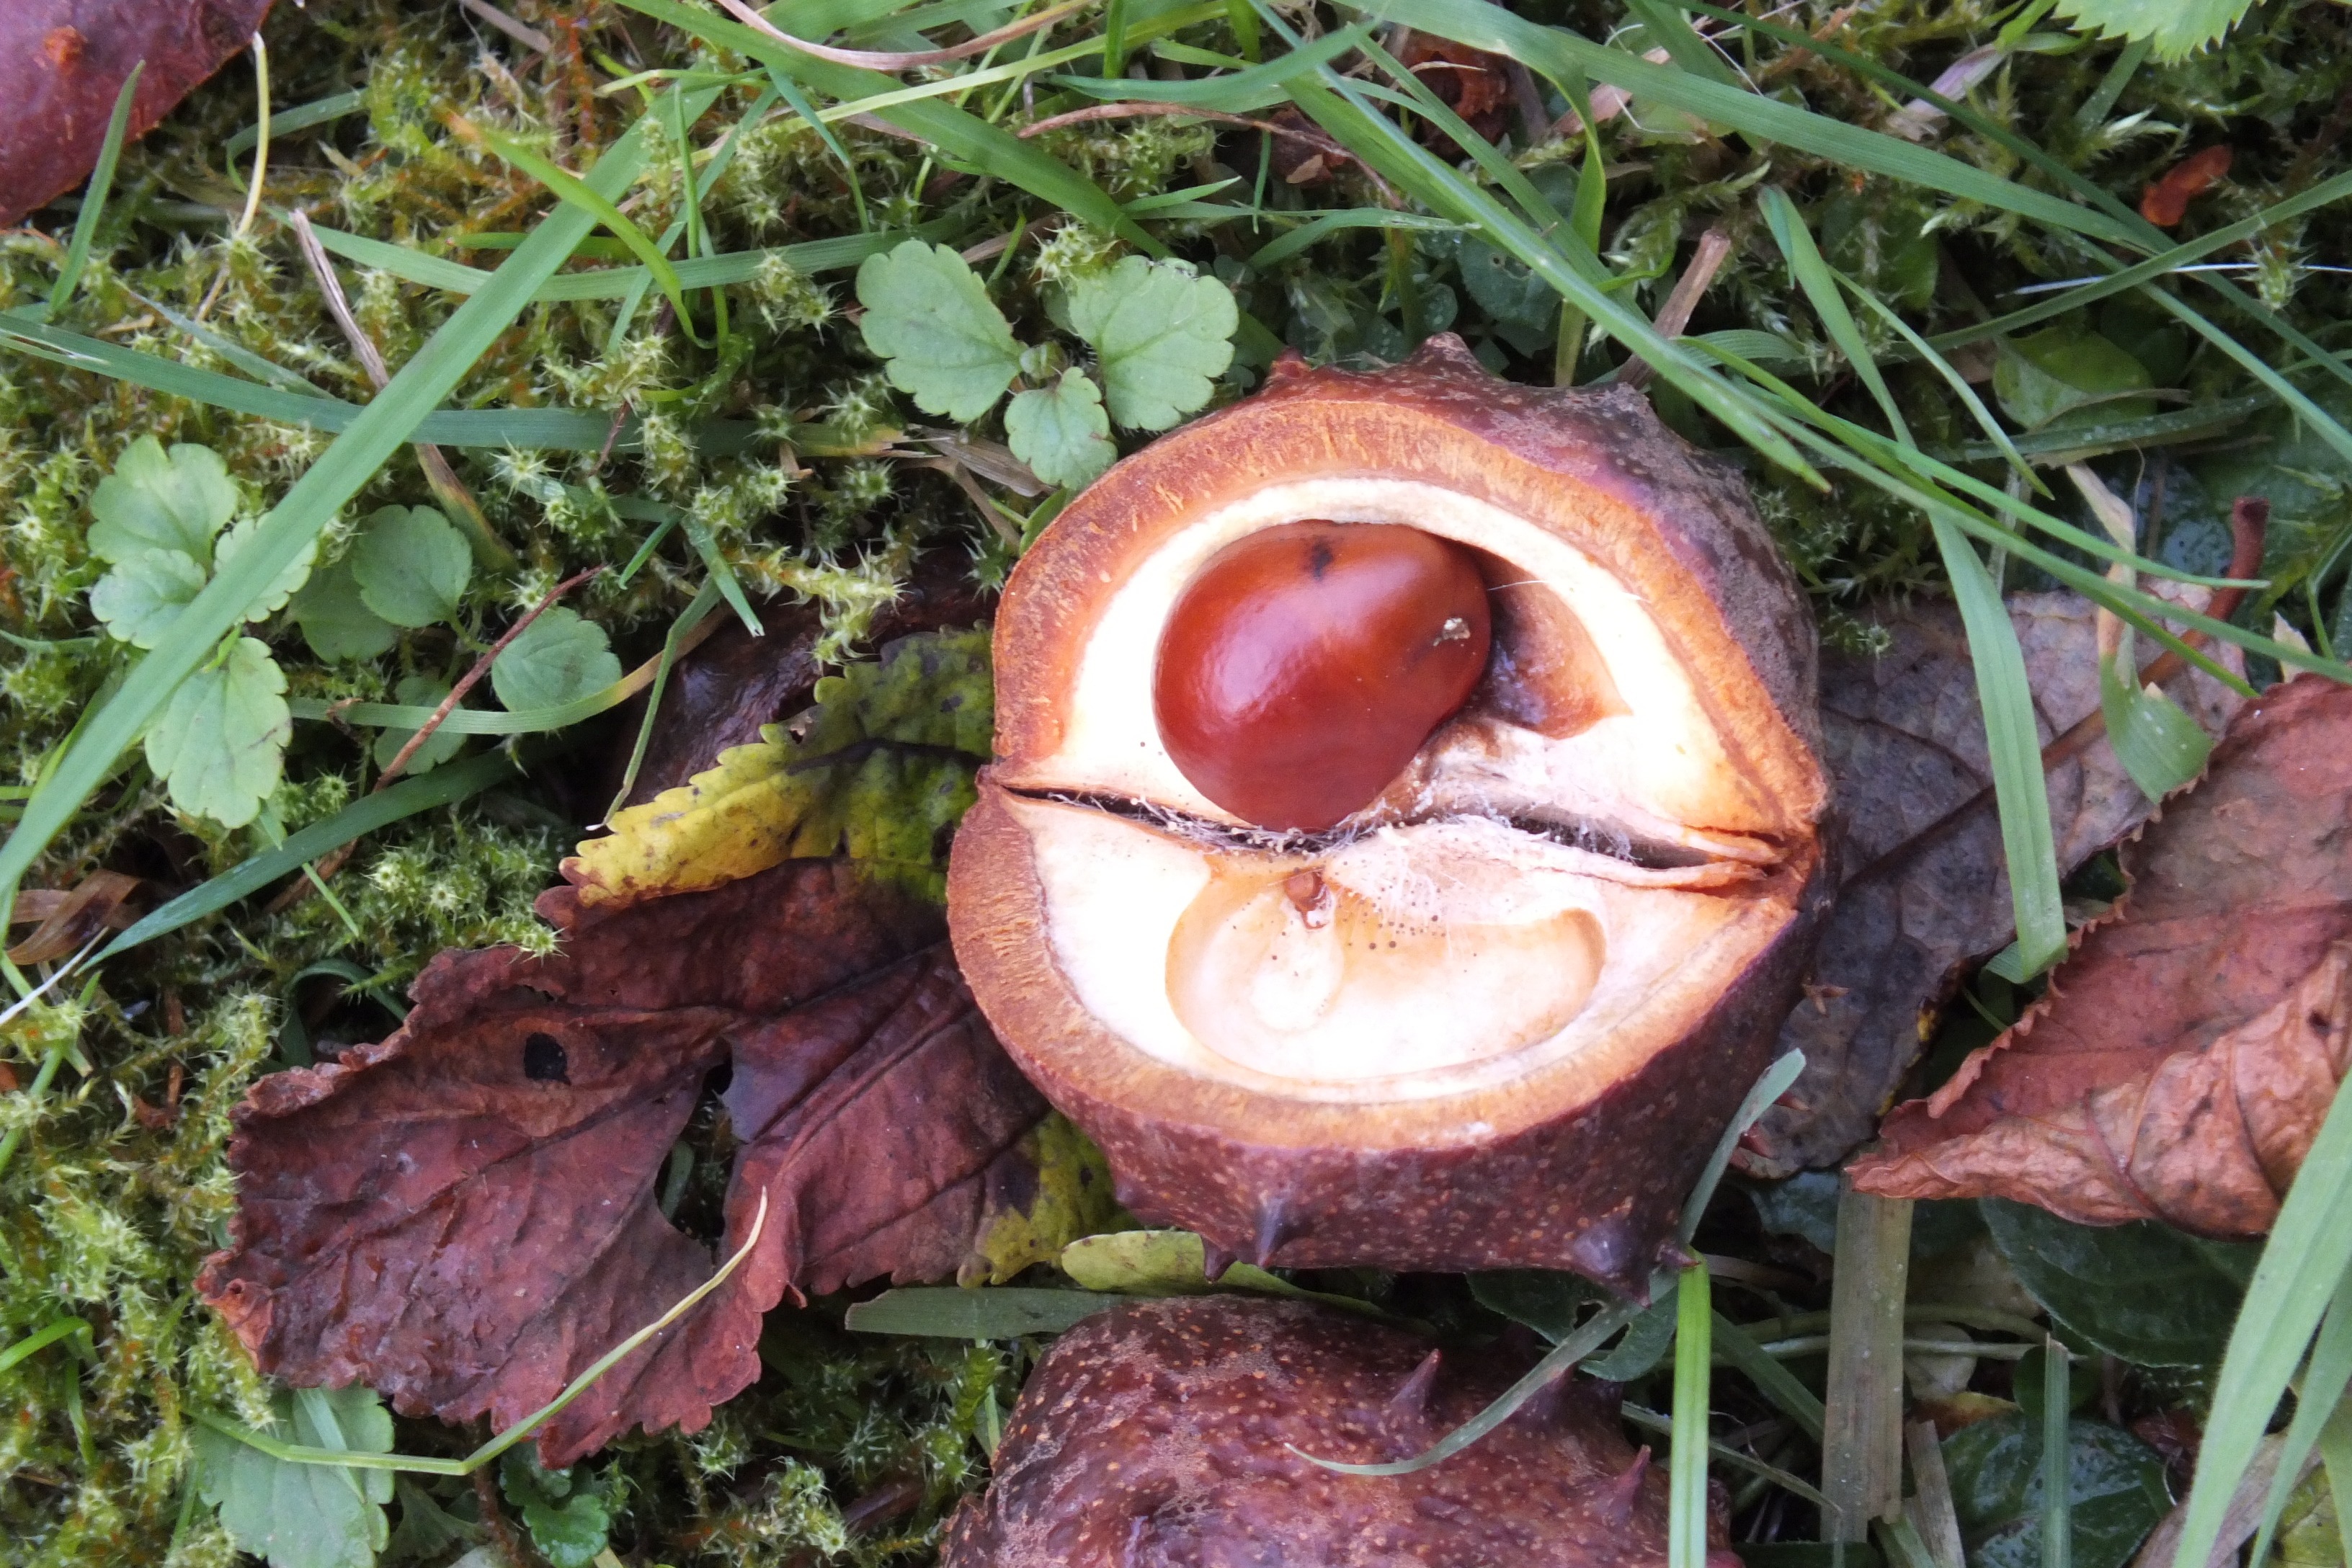
tree, autumn, mushroom, garden, fungus, seasons, fruits, agaric, bolete, auriculariales, chestnut, agaricus, edible mushroom, medicinal mushroom, agaricomycetes, agaricaceae, champignon mushroom, penny bun, auriculariaceae, pezizales, russula integra